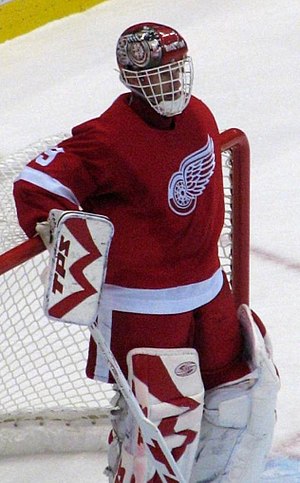
Dominik Hašek
Dominik Hašek i målet for Detroit Red Wings.
Dominik Hašek er en tjekkisk forhenværende ishockeymålmand der bl.a. spillede for Detroit Red Wings i NHL. Han blev draftet af Chicago Blackhawks i 1983 i 10. runde som nr. 199 i alt. Hašek har på grund af sit gode spil blandt andet fået tilnavnet The Dominator. Han var i sin sidste sæson i NHL i sæsonen 2007-08 med sine 43 år den ældste aktive målmand i NHL og den næstældste spiller i ligaen efter klubkammeraten Chris Chelios.